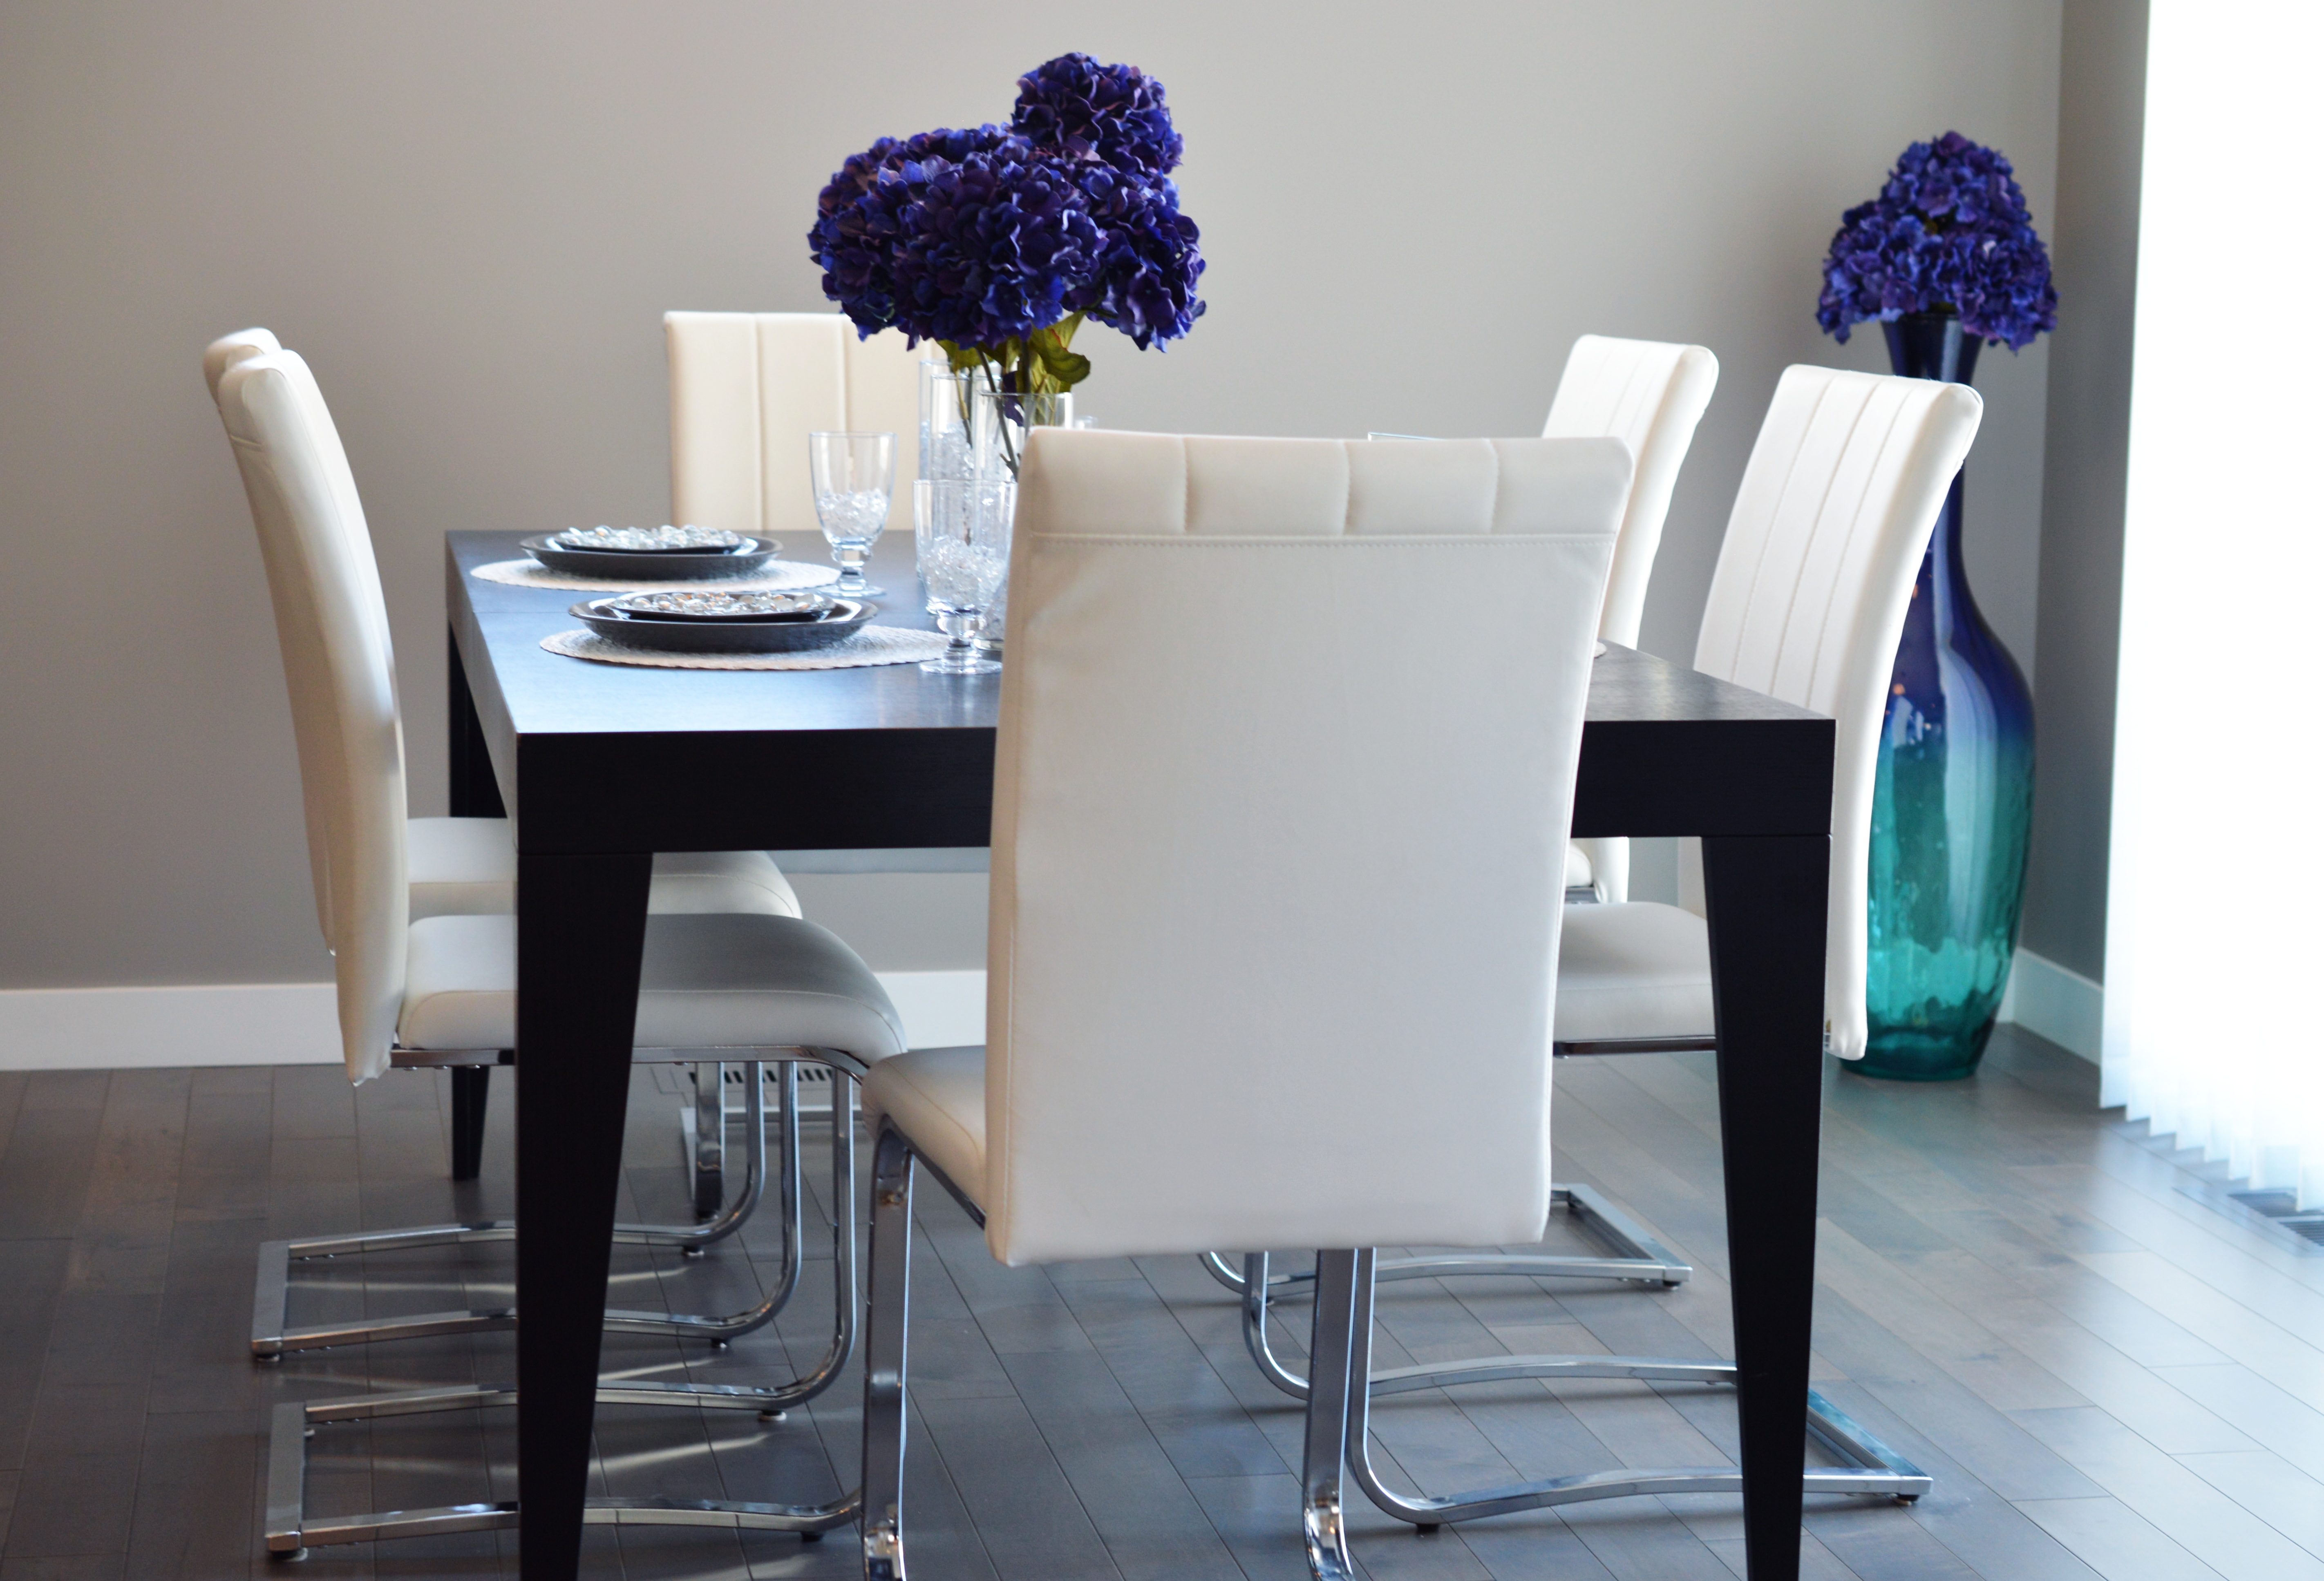
desk, table, white, chair, floor, interior, home, residence, blue, living room, residential, furniture, room, eat, decor, interior design, eating, chairs, luxury, design, dinner, elegant, dining room, upscale